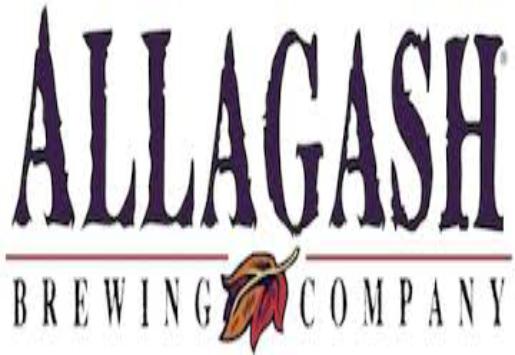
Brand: Allagash
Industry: Food